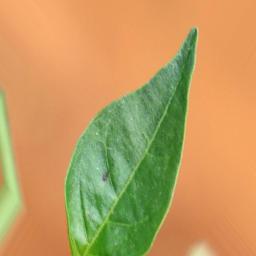
Label: healthy